Rence (singer-songwriter)

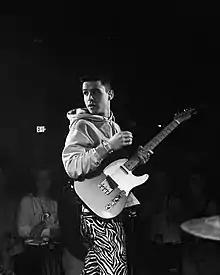
Singer-songwriter Rence performs in concert

Rence (born Jackson Lawrence Hirsh, February 1, 1998) is an American singer, songwriter and producer based in Los Angeles. Known for his dynamic take on pop music, Rence spent many years cultivating an independent music career before signing to Epic Records in 2019. His breakout single “Baby Blue” garnered 4 million streams in 2018 and has and has since amassed more than 38 million streams as of August 2024.